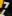
Number: 7